Albert Pannam (footballer, born 1882)

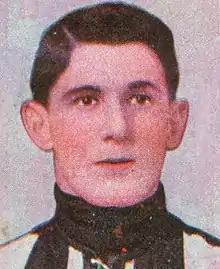
Pannam in 1908

Albert Frederick Pannam (2 July 1882 – 22 August 1968) was an Australian rules footballer who played with Collingwood in the Victorian Football League (VFL). He was also a field and boundary umpire between 1914 and 1929.